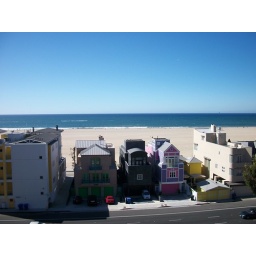
The houses look like toys sitting on the sand at Will Rogers Beach in Santa Monica